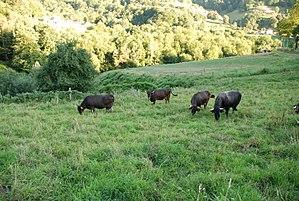
Vaches de la race Aure et saint Girons, aussi appeleée race Casta, photographiées dans le hameau du cap d'Erp, à Erp en Ariège